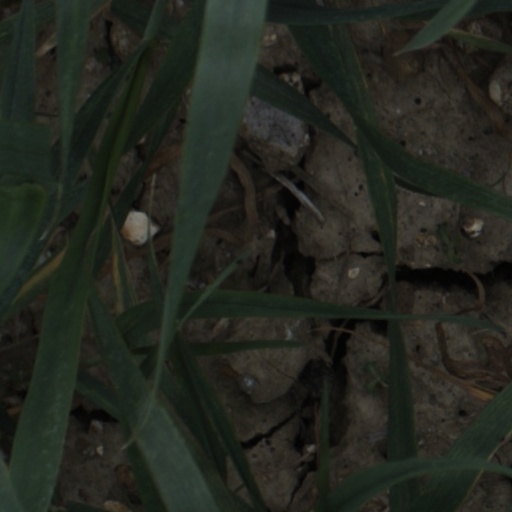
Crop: wheat